Vodno

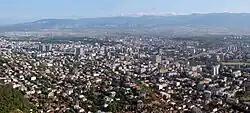
Skopje seen from Vodno

On Vodno mountain, one of the most impressive destinations is the waterfall ""Prskalo"". However, there are many other sights and activities to experience.